Tang dynasty art

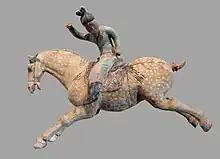
Ceramic tomb figure of a female polo player, before 750.

Chinese ceramics saw many significant developments, including the first Chinese porcelain meeting both Western and Chinese definitions of porcelain, in Ding ware and related types. The earthenware Tang dynasty tomb figures are better known in the West today, but were only made to placed in elite tombs close to the capital in the north, between about 680 and 760. They were perhaps the last significant fine earthenwares to be produced in China. Many are lead-glazed "sancai" (three-colour) wares; others are unpainted or were painted over a slip; the paint has now often fallen off.